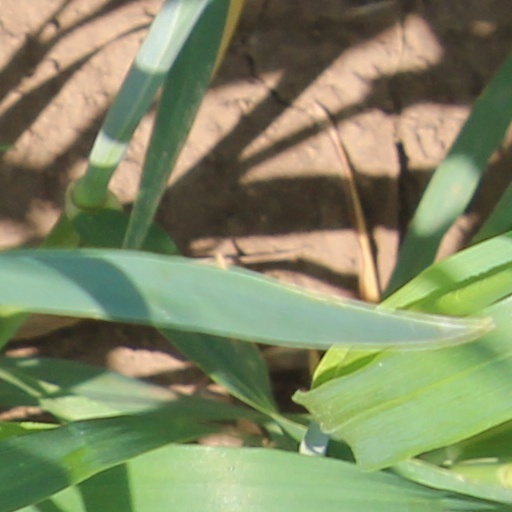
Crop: wheat